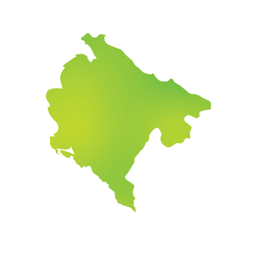
a map of the country